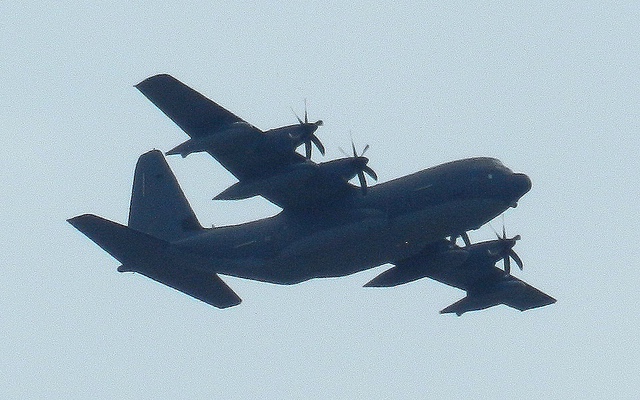
user: Given an image and a question. Answer the question in a short answer. Question: What type of vehicle is this? Short Answer:
assistant: plane